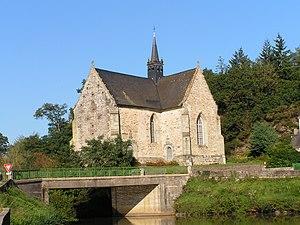
Chapelle de Bonne Encontre (XVIè Siècle) (Rohan-FRANCE)
Rohan [ʁɔɑ̃] est une commune française, située dans le département du Morbihan en région Bretagne.
Cet article recense les monuments historiques français classés en 1922.
La Chapelle Notre-Dame-de-Bonne-Encontre est située à Saint-Samson, au lieu-dit « le Point du Jour » sur la commune de Rohan dans le Morbihan.